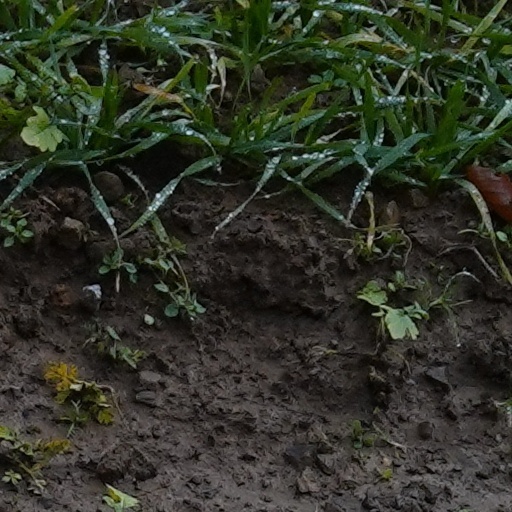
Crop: wheat